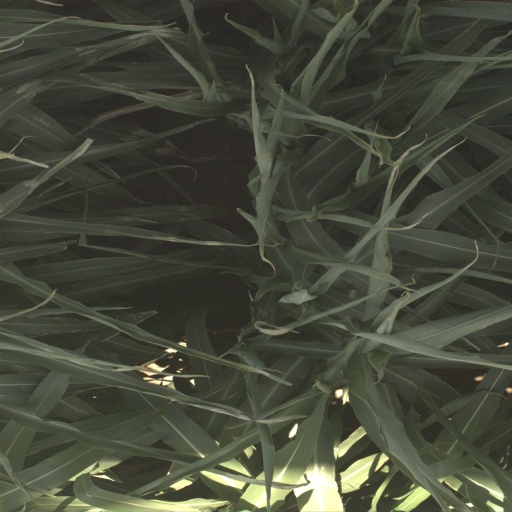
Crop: sorghum